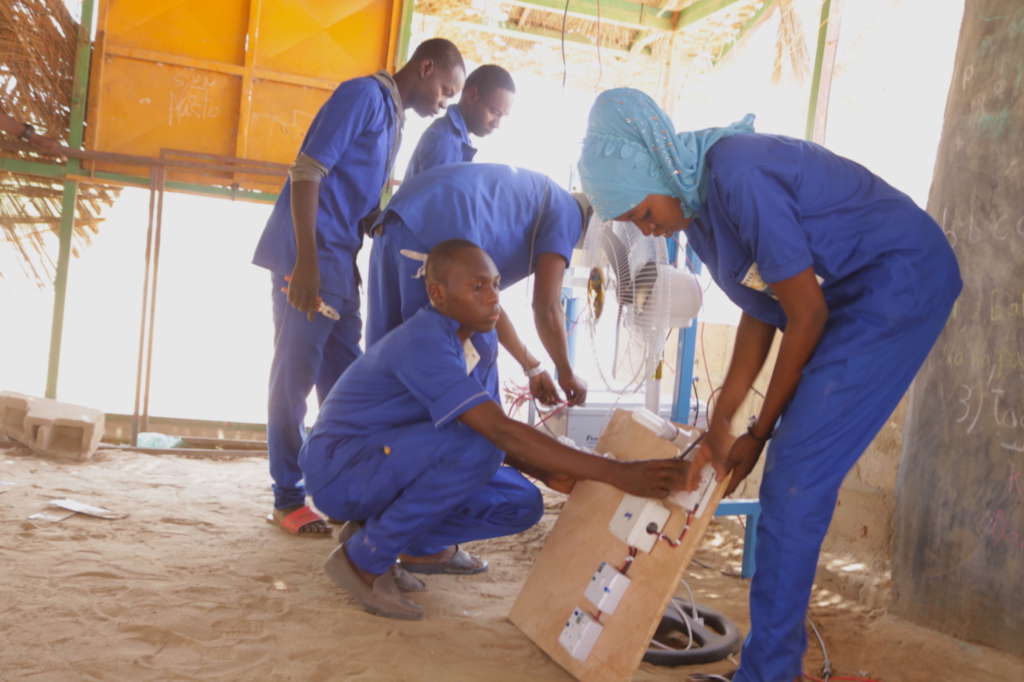
Maa ngi gis ay nit yuy defar ci wàllum mbëj gi lu jëm ci wàllum mbëj gi moom lañ nekk nii di ko defar. Ñoom nag dafa mel genn jigéen a ci  nekk ak ñetti ak ñeenti góor, ñi ngi sol nag ay mbubbu yére yu bula lañ sol.